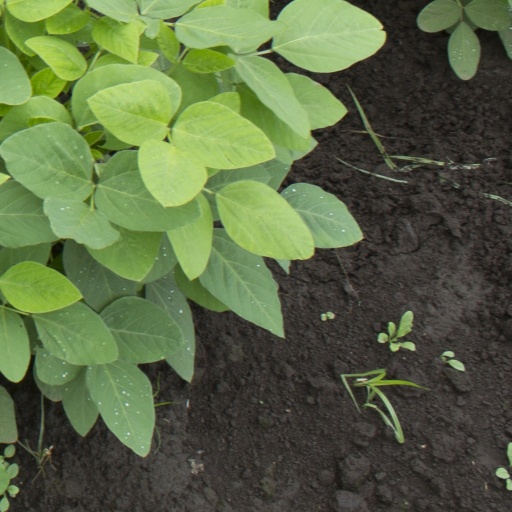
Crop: soybean